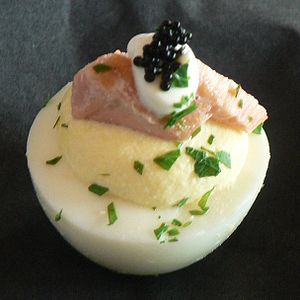
Hors d'œuvre
Fyldte æg - et eksempel på en hors d'œuvre.
Hors d'œuvre er i fransk køkken en fællesbetegnelse for små, lette og oftest kolde retter, der serveres umiddelbart før hovedretten for at vække appetiten. På engelsk hedder de appetizers og starters.